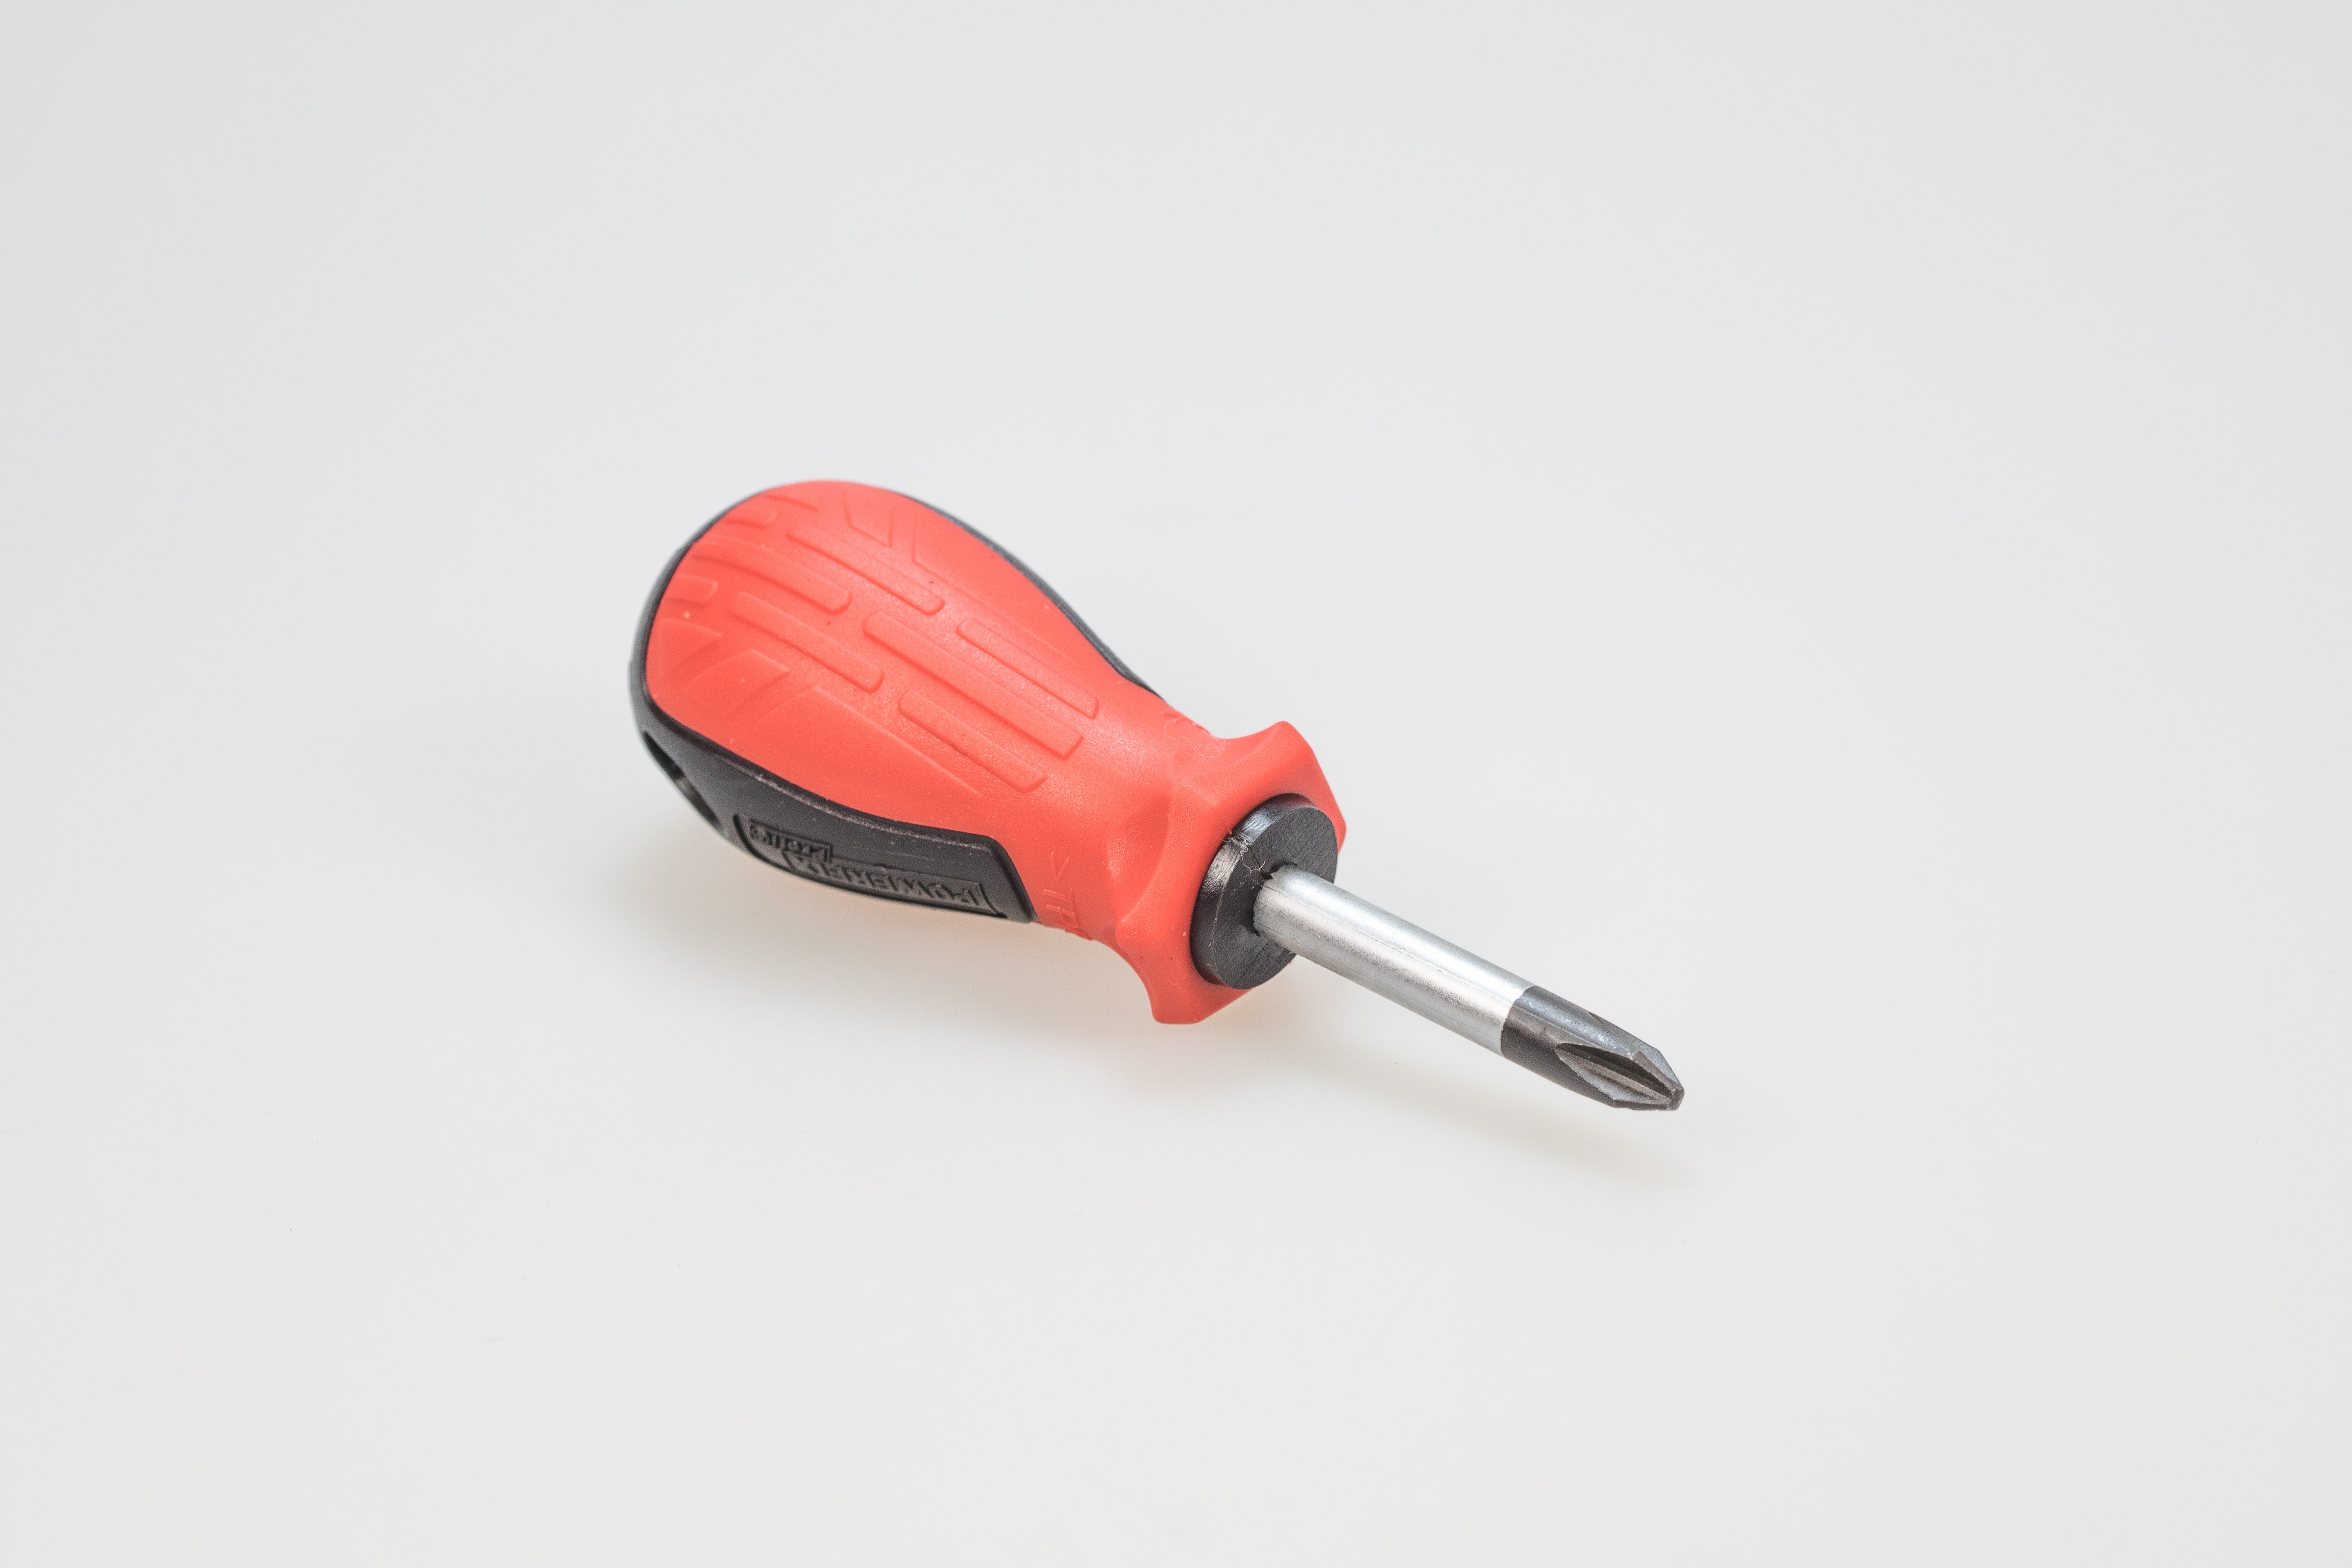
work, tool, red, metal, craft, product, background, tools, head, hardware, detail, phillips, screwdriver, screwdrivers, faceplate, tool kit, product design